Liberty Theater (La Grande, Oregon)

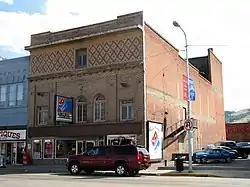
The Liberty Theater in 2009

The Liberty Theater is a historic theater building in La Grande, Oregon, United States.